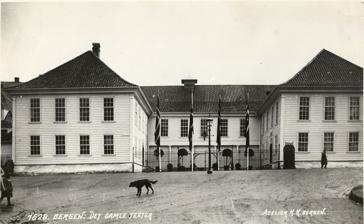
Building: Komediehuset på Engen
Country: Norway
Year built: 1800
Norwegian theatre building (1800-1909) Komediehuset på Engen. Komediehuset på Engen ('Meadow Comedy House') was a historic theatre in Bergen in Norway, active between 1800 and 1909. It was the likely first theatre building in Norway. It housed the Det dramatiske Selskab of Bergen (1800-28), travelling theatre companies (1828-50), the Det norske Theater (Bergen) (1850-63) and Den Nationale Scene (1876-1909), and was finally a concert house and theater museum until it was destroyed in a British bomb raid in 1944. References "Den første nationale Scene i Bergen" (s. 19-28). Folkebladet No. 2. 31te Januar 1900. 60°23′30″N 5°19′04″E / 60.3918°N 5.3177°E / 60.3918; 5.3177 This European theatre-related article is a stub . You can help Wikipedia by expanding it . v t e